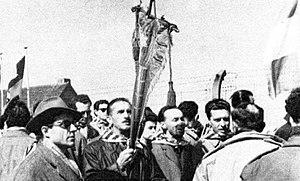
Primo Levi, né le 31 juillet 1919 à Turin et mort le 11 avril 1987 à Turin, est un écrivain et docteur en chimie italien rendu célèbre par son livre Si c'est un homme, dans lequel il relate son emprisonnement au cours de l'année 1944 dans le camp de concentration et d'extermination d'Auschwitz-Monowitz.